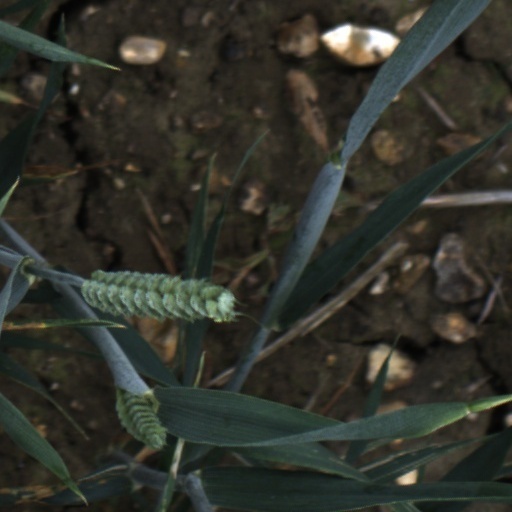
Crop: wheat